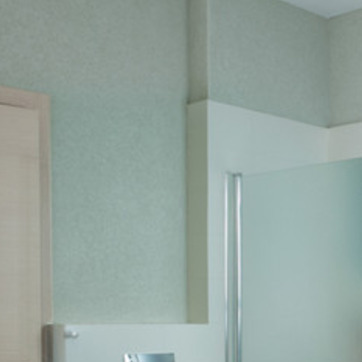
Material: mirror